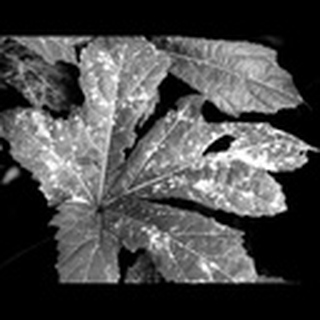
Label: cotton_powdery_mildew